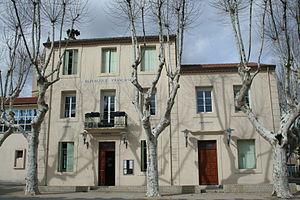
Saint-Thibéry (Hérault) - Mairie.
Saint-Thibéry, en occitan Sant Tibèri, est une commune française située dans le département de l'Hérault, en région Occitanie.